Ein Harod (Meuhad)

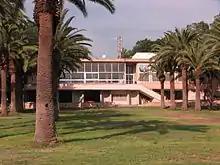
Kibbutz Ein Harod dining hall

The first Kibbutz Movement haggadah created in Palestine was written at Kibbutz Ein Harod during the 1930s.